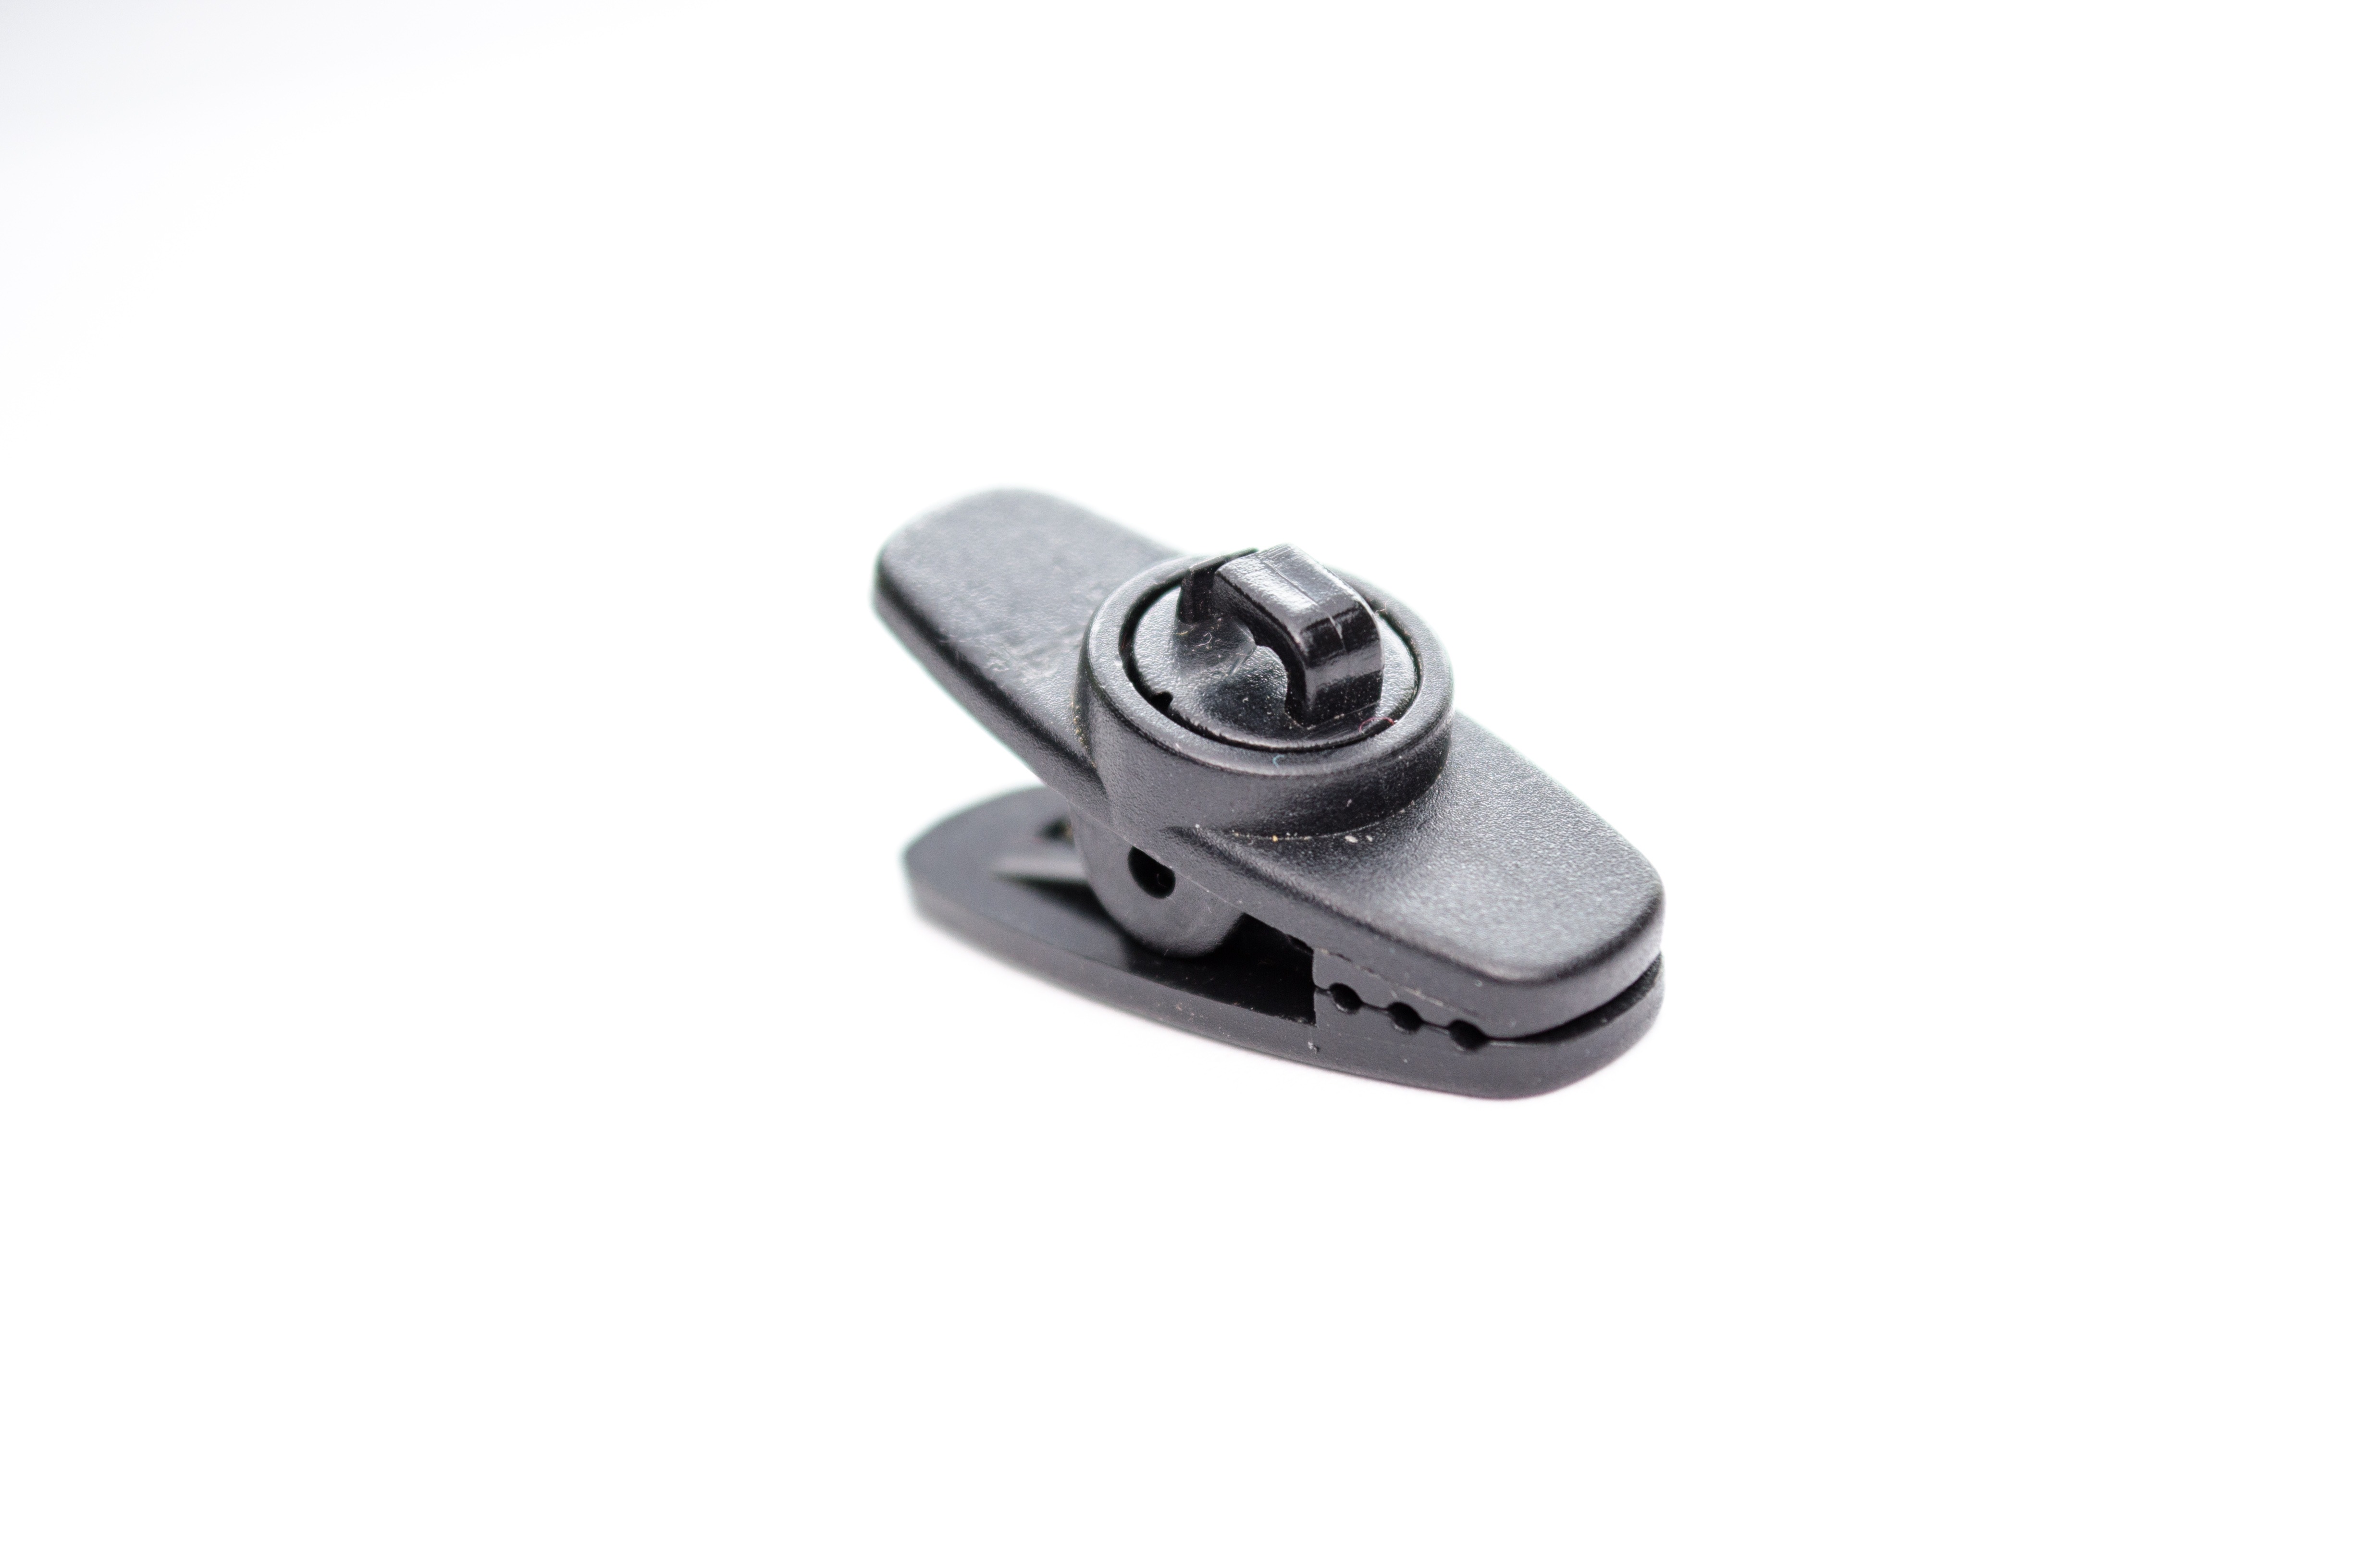
button, product, stationery, angle, hardware, clip, punch, product design, paper clip, stapler, hardware accessory